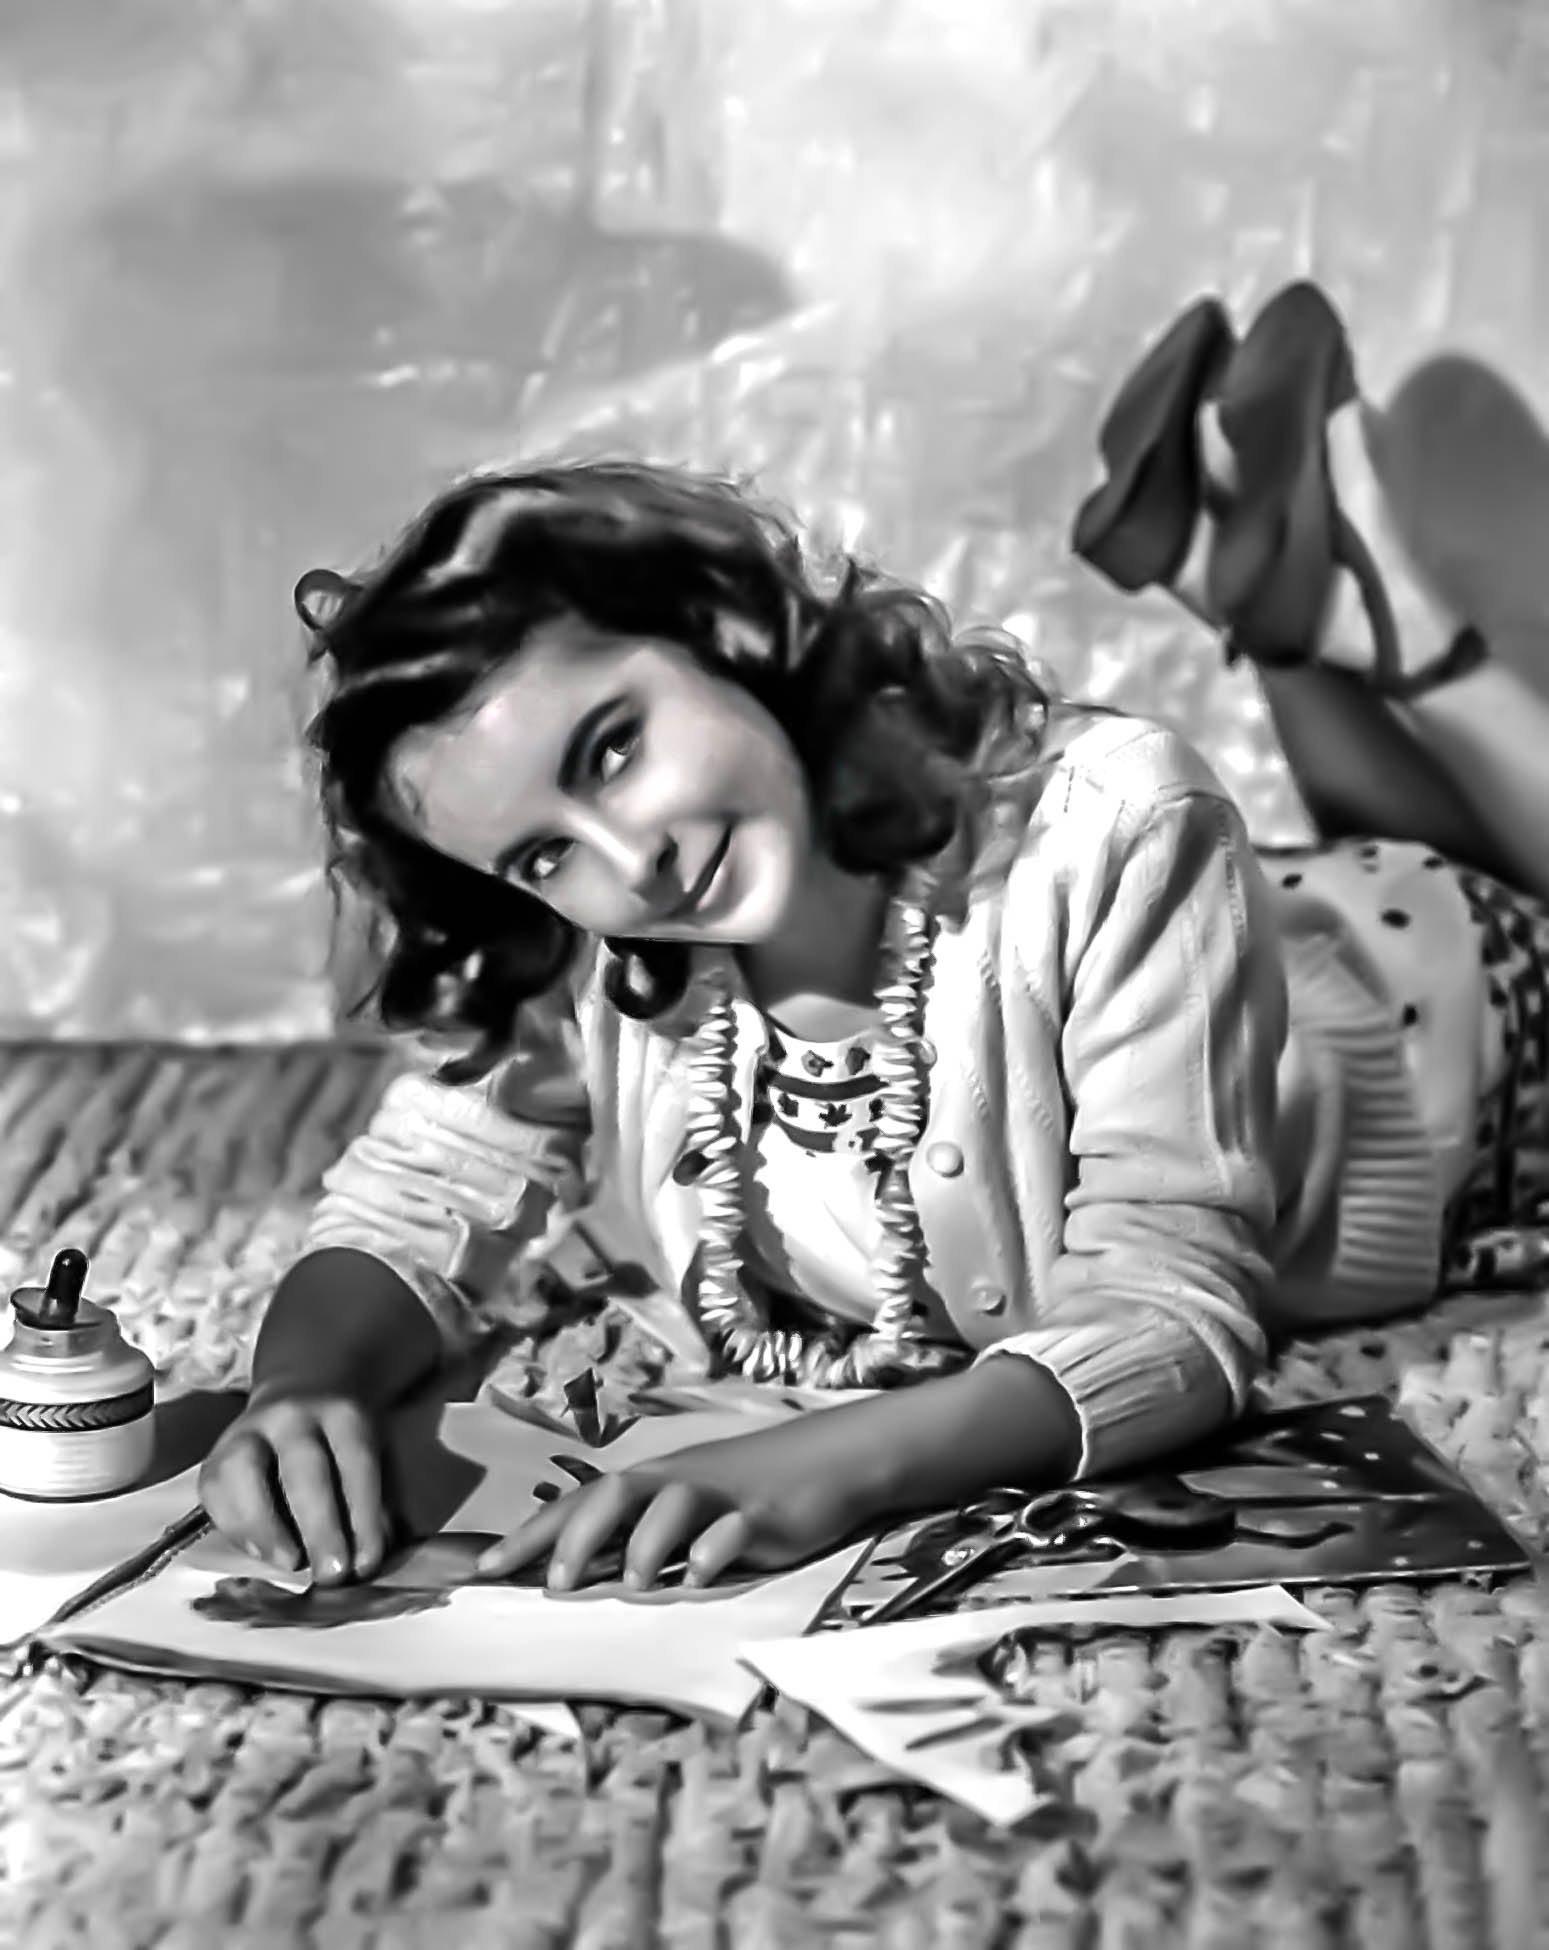
person, black and white, photography, film, sitting, romance, monochrome, photograph, emotion, actress, photo shoot, monochrome photography, portrait photography, human positions, elizabeth taylor hollywood